Walter Moraes

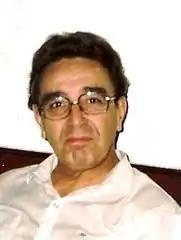

Walter Moraes (13 November 1934 in Catanduva, São Paulo, Brazil – 17 November 1997 in Diadema, São Paulo), was a Brazilian jurist, Catholic thinker, professor of the University of São Paulo Faculty of Law, judge at the High Court of São Paulo. Studied in the minor seminary of the Divine Word Missionaries. He married Sonia dos Santos Moraes in 1959, with whom he had two children. Graduated in Law and Philosophy by the University of São Paulo. He began his career as Judge in municipalities of Casa Branca, Quatá and Campos do Jordão. Pioneered many fields of juridical science in Brazil including copyright, inheritance and family law. Reformer of the Brazilian Children's code together with Prof. Antonio Chaves. Important supporter and theorist of the Brazilian pro-life movement. Spoke against legal abortion in his famous conference "The Farce of Legal Abortion", given in the Chamber of Deputies of Brazil on 24 September 1997, less than two months before his death.